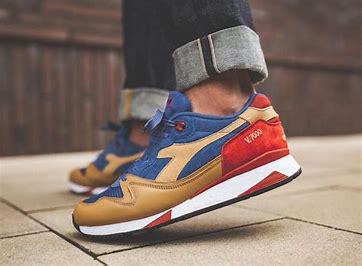
Brand: Diadora
Model: V7000